Woodside Cotton Mill Village Historic District

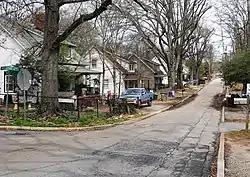
Woodside Cotton Mill Village, March 2012

Woodside Cotton Mill Village Historic District is a national historic district located in Greenville County, South Carolina. The district encompasses 278 contributing buildings and 2 contributing sites in an early 20th century urban South Carolina textile mill village. Centered on a mill founded by John T. Woodside in 1902, the district is located just west of the city limits of Greenville and is largely intact despite modernizations made by a succession of mill and home owners. The mill itself is a rectangular, brick, four-story building designed by J.E. Sirrine and built between 1902 and 1912. Eventually the mill became the largest cotton mill under one roof in the United States and one of the largest in the world.